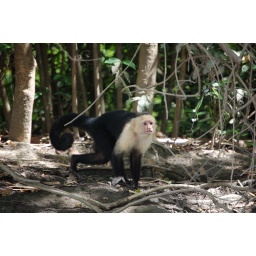
white face monkey in palo verde